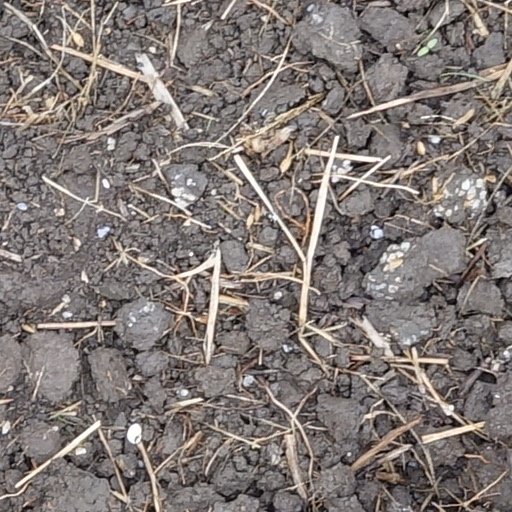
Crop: wheat